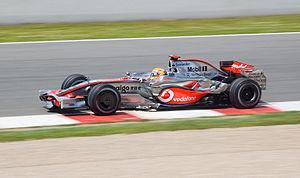
Lewis Carl Davidson Hamilton, né le 7 janvier 1985 à Stevenage dans le Hertfordshire en Angleterre, est un pilote automobile britannique, sextuple champion du monde de Formule 1 en 2008, 2014, 2015, 2017, 2018 et 2019, recordman du nombre de pole positions et du nombre de podiums.